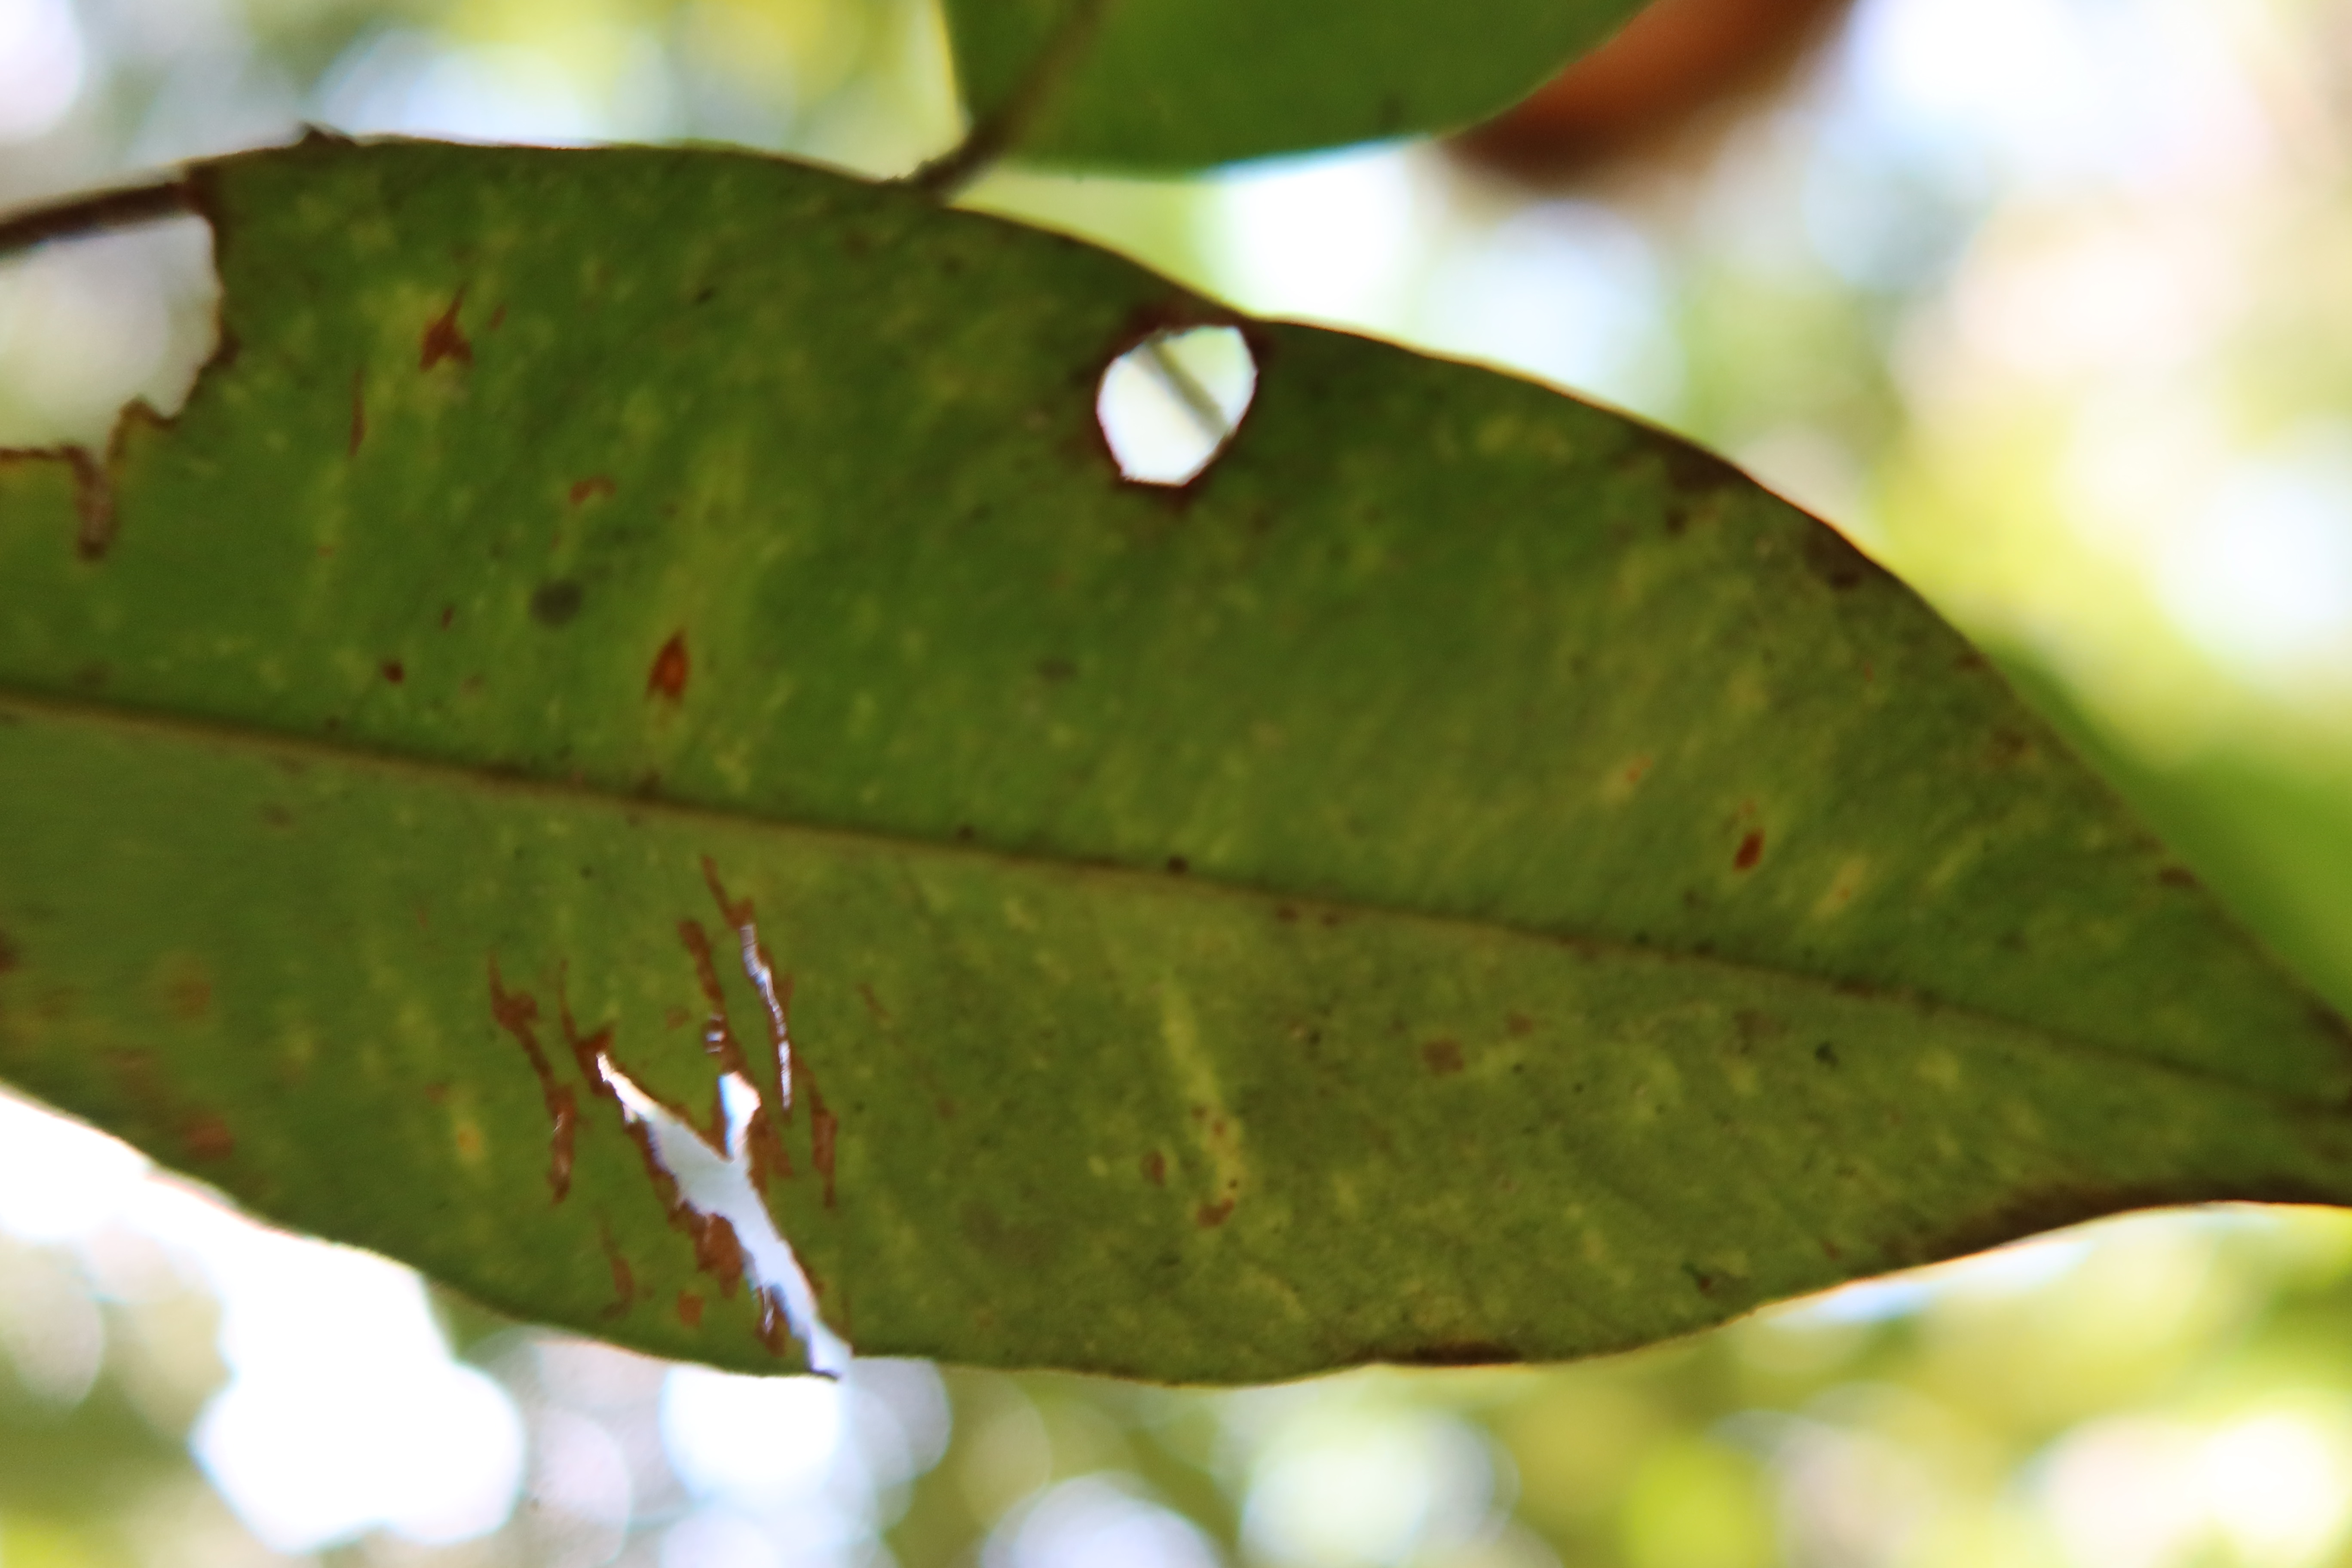
Label: Anthracnose